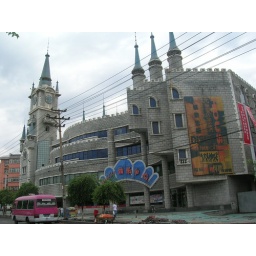
a building in Urumqi disgused as a British castle